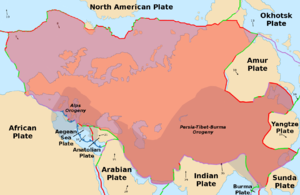
Den Eurasiske Kontinentalplade
Den Eurasiske Plade
Den Eurasiske Plade er en tektonisk plade, der ligger under Europa og store dele af Asien.